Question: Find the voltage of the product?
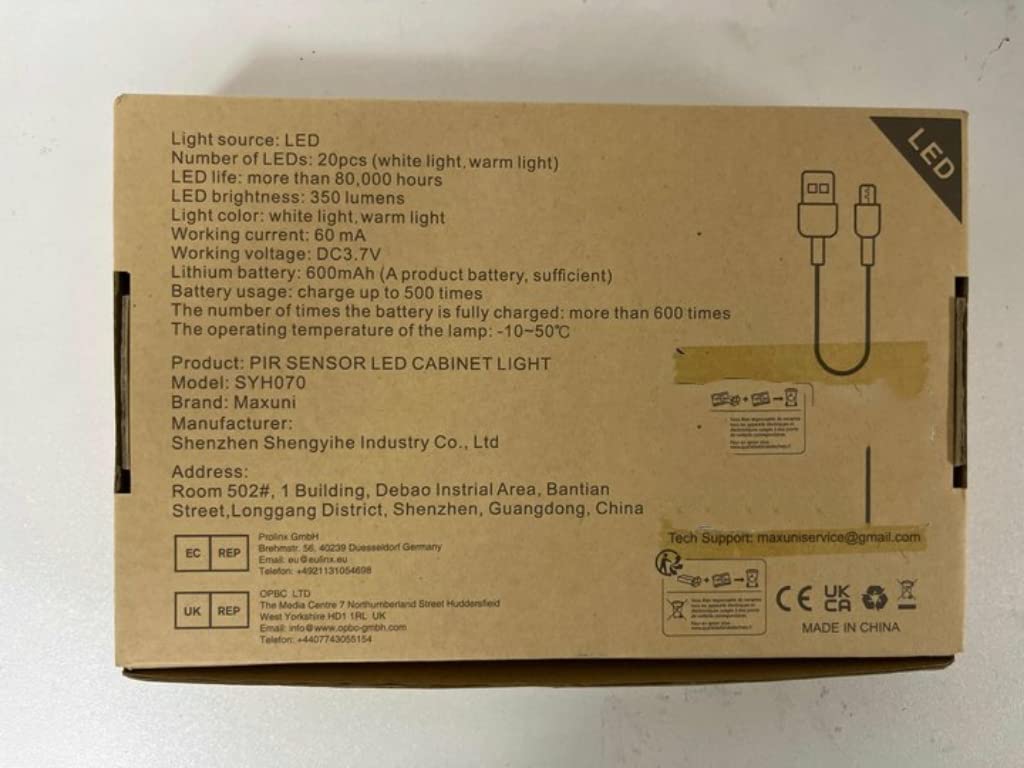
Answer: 3.7 volt